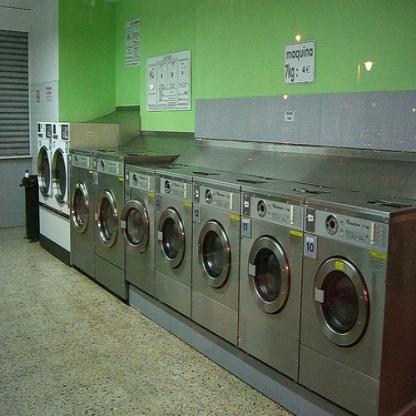
Scene: Indoor